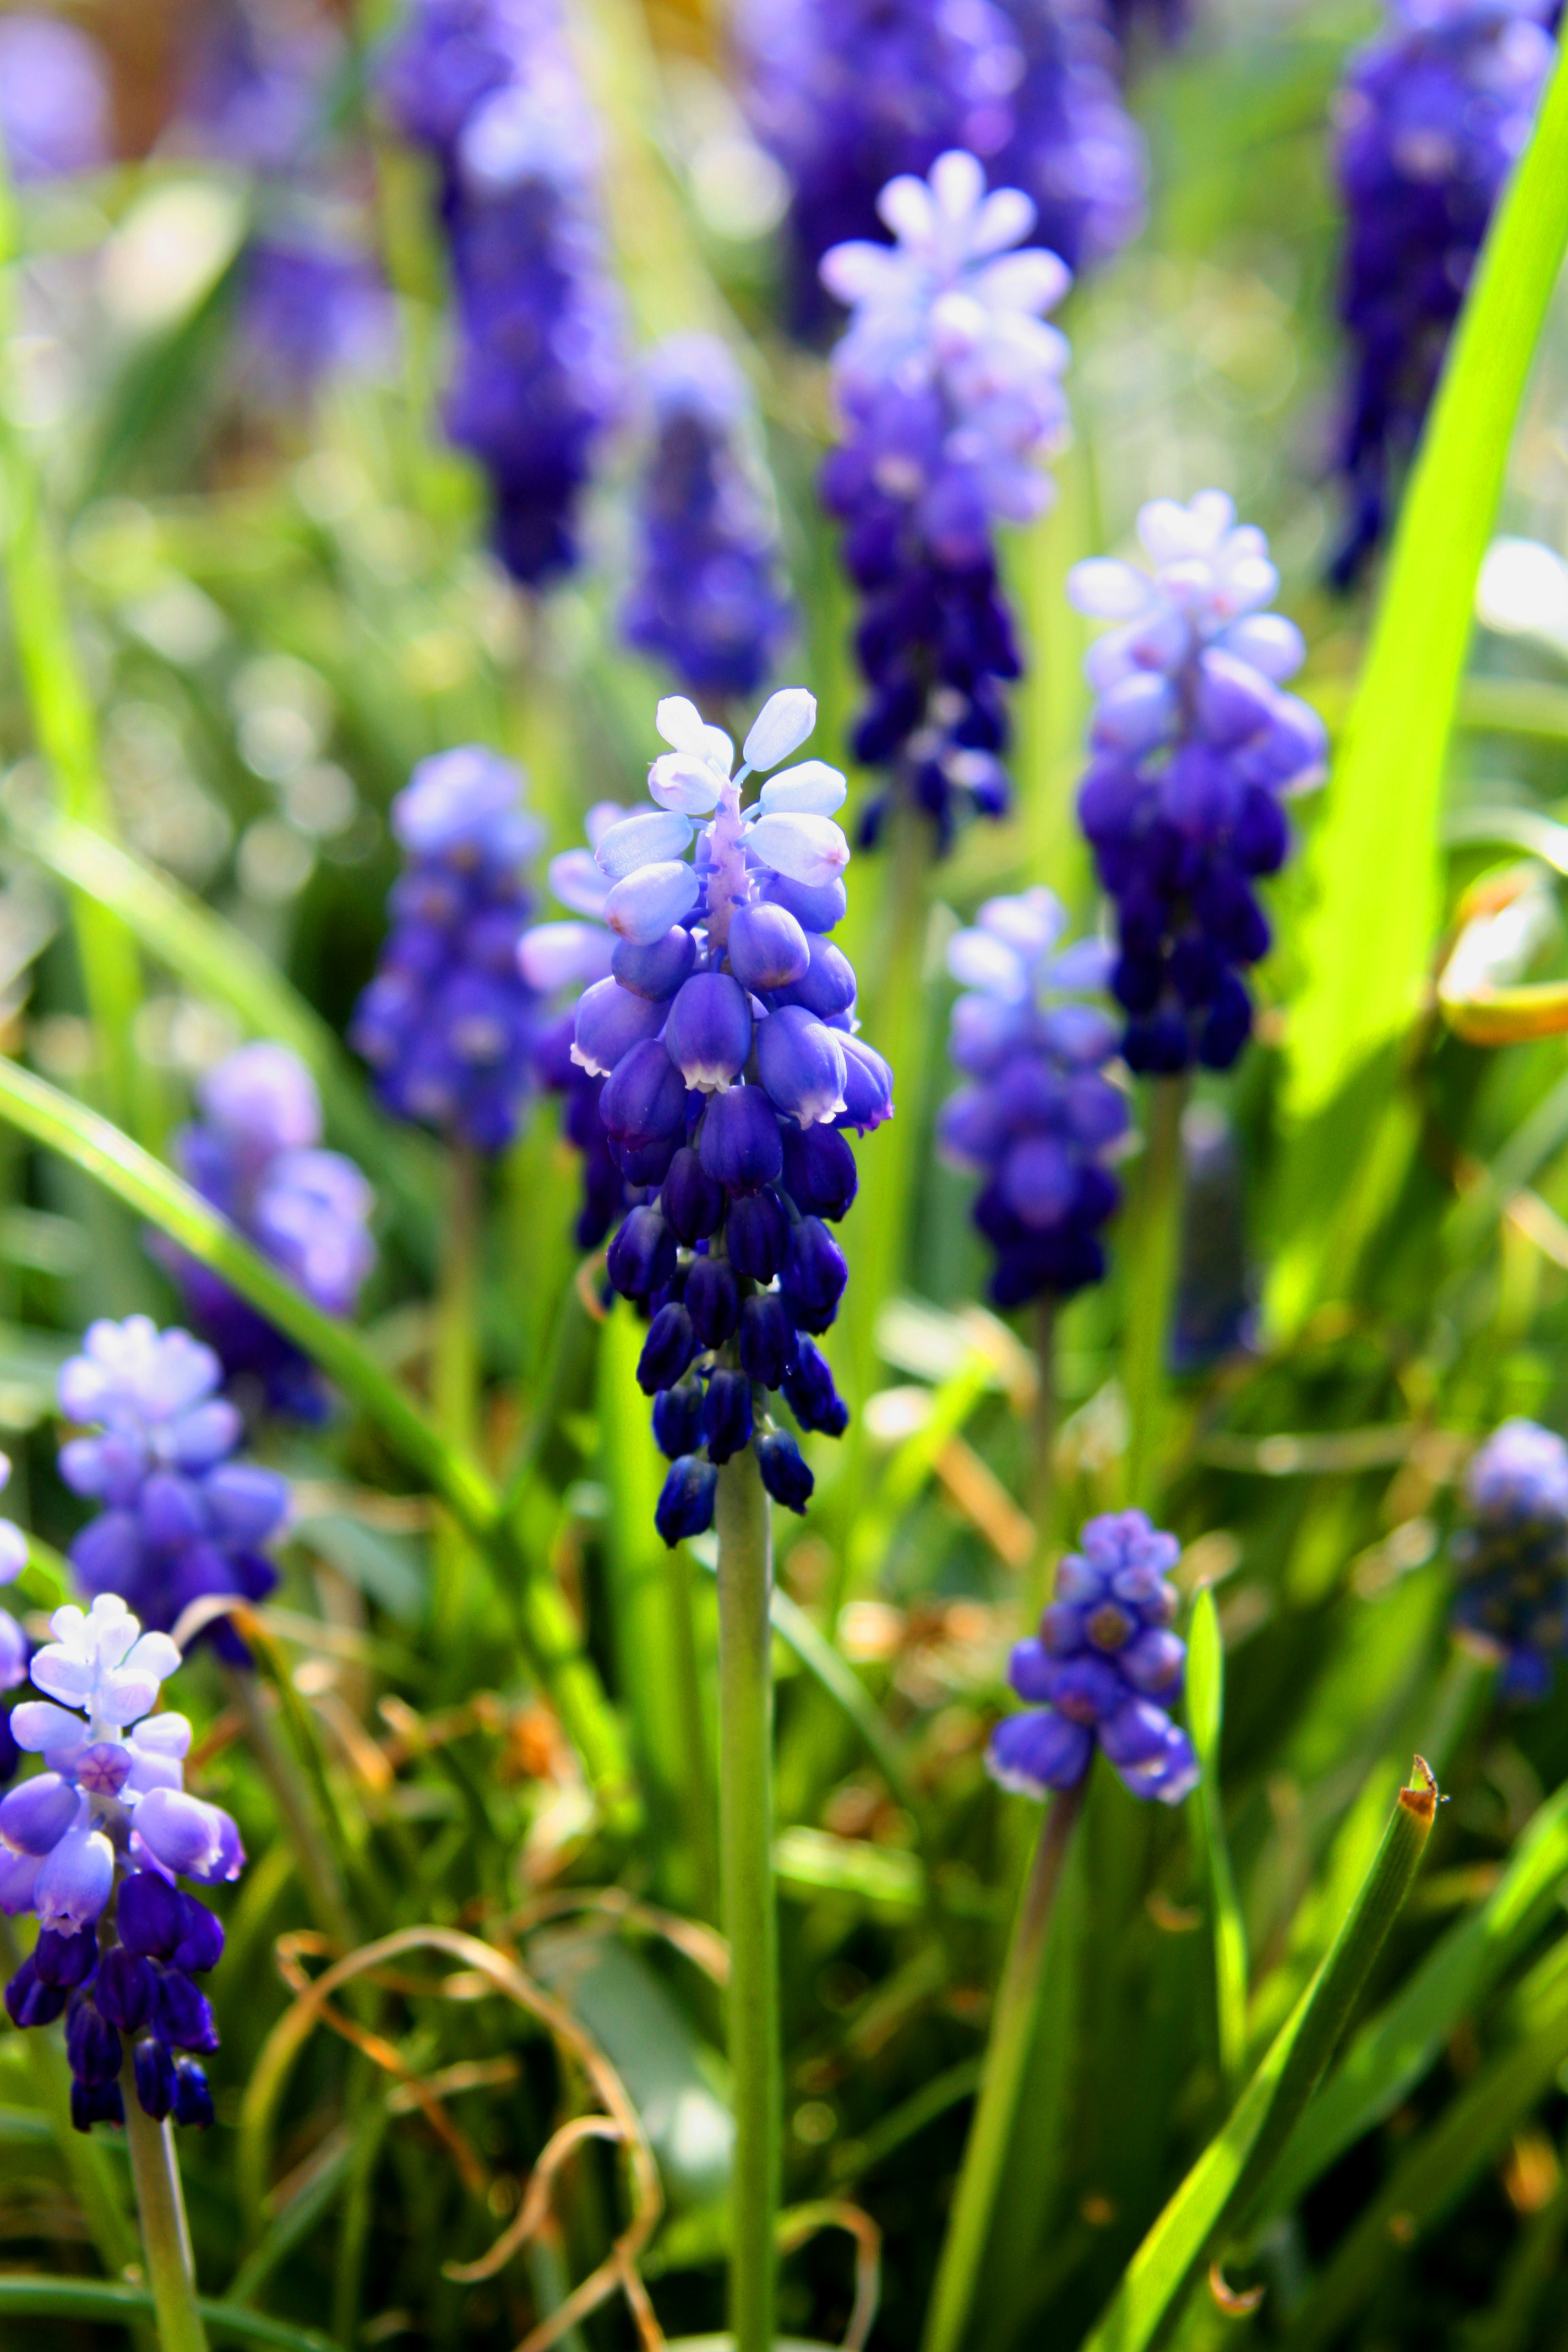
nature, plant, meadow, flower, purple, spring, herb, park, botany, blue, garden, flora, lavender, wildflower, flowers, woodland, hyacinth, macro photography, flowering plant, land plant, english lavender, dactylorhiza praetermissa